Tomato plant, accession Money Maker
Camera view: vertical (180 deg); turntable rotation: 240 degrees
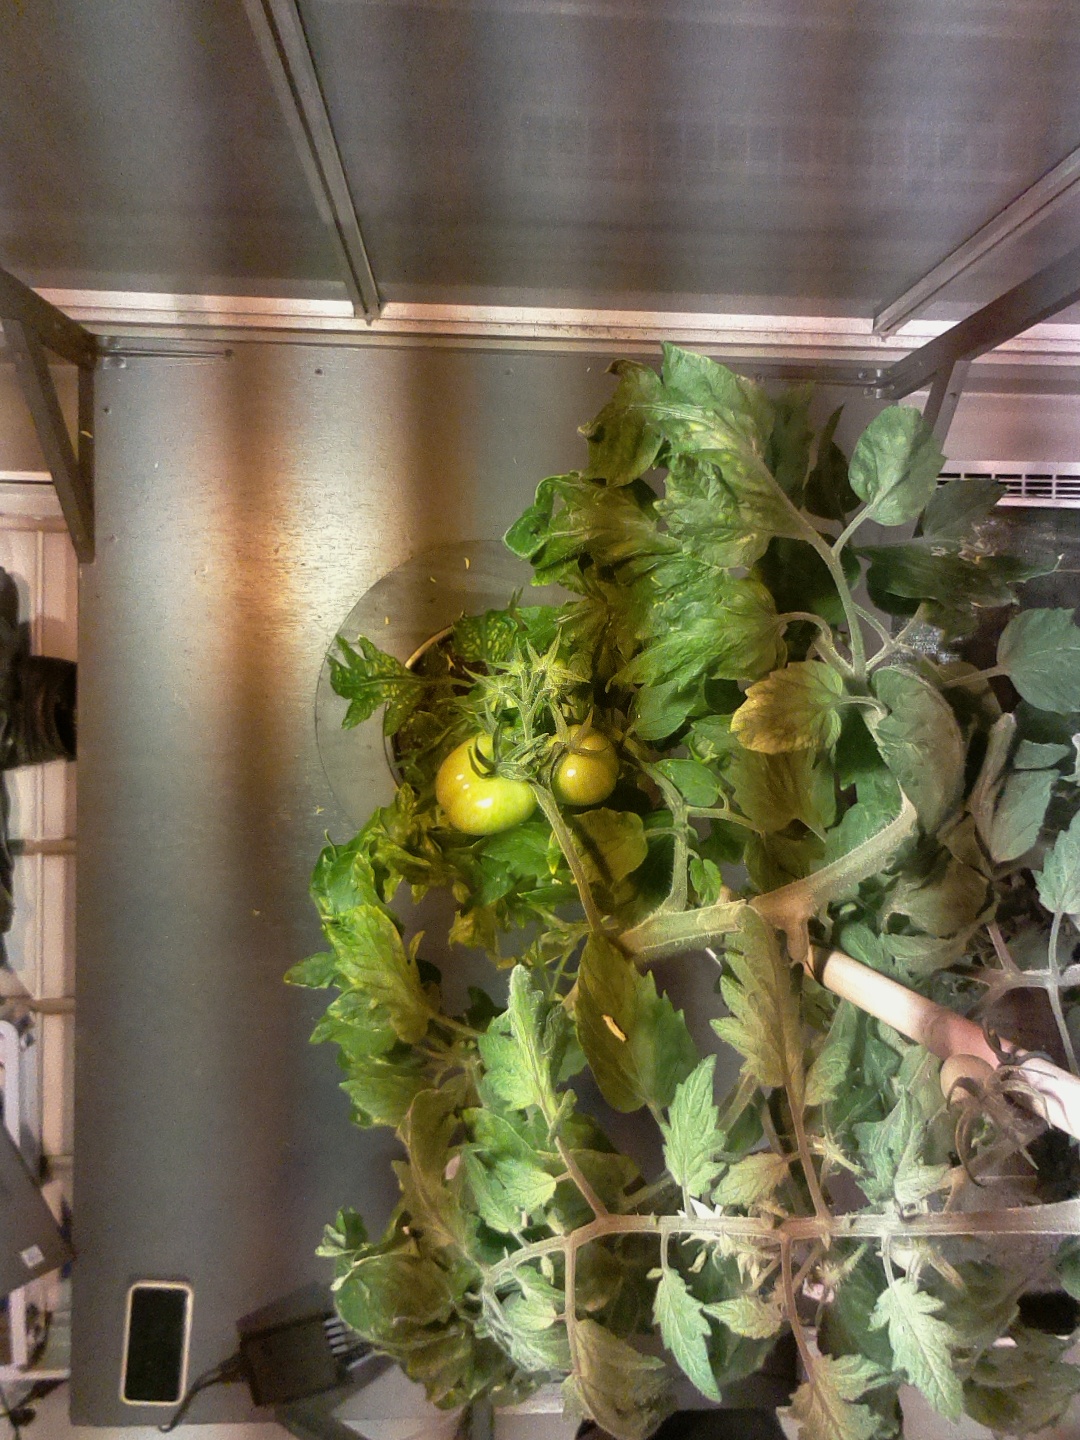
BBCH growth stage 75: 50%-60% of final fruit size